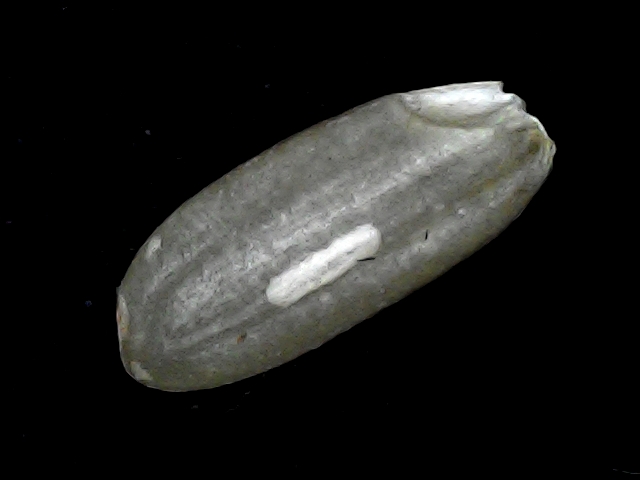
Rice variety: BD91